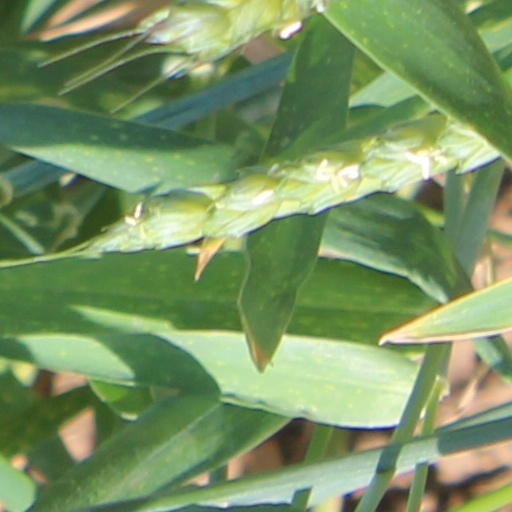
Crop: wheat